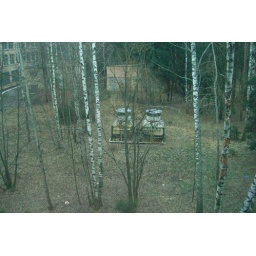
looking out a window of building 2 in Star City.